Israel Hall House

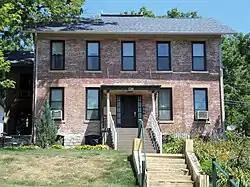

The Israel Hall House is a historic building located on the east side of Davenport, Iowa, United States. By the time this house was built, Israel Hall had retired and was serving as the secretary-treasurer of the Oakdale Cemetery Corporation. He may have used it as a boarding house as well. The two-story brick house is a late example of the Greek Revival style. The side gable is influenced by the Georgian Revival as opposed to the temple front that is more typical of the Greek Revival. The round-arch window in the attic is typical feature found in Davenport residential architecture in this era. An addition to the back of the house was built around 1895. The house features a gabled roof, while the addition featured a hipped roof. The single bay porch on the front of the house replaced a full sized porch that was also not original, but replaced the original single-bay porch. The house rests on a raised lot and is set back from the street level. It has been listed on the National Register of Historic Places since 1984.